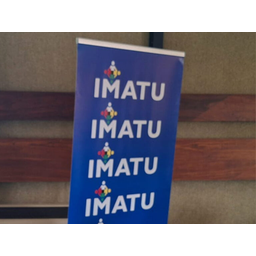
Label: paper